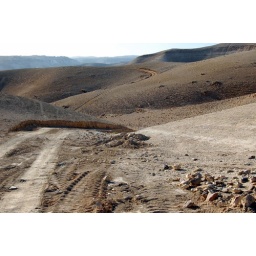
Winding mountain roads in Judea Desert, Israel